Portuguese Tangier

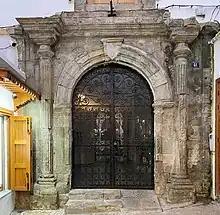
Portuguese-era portal of Dar Niaba in the medina of Tangier (16th or 17th century)

After the Portuguese started their expansion by taking Ceuta in retribution for its piracy in 1415, Tangier became a major goal. Portugal attempted to capture Tangier in 1437, 1458, and 1464 but only succeeded in 28 August 1471 after its population abandoned the city following the Portuguese conquest of Asilah.